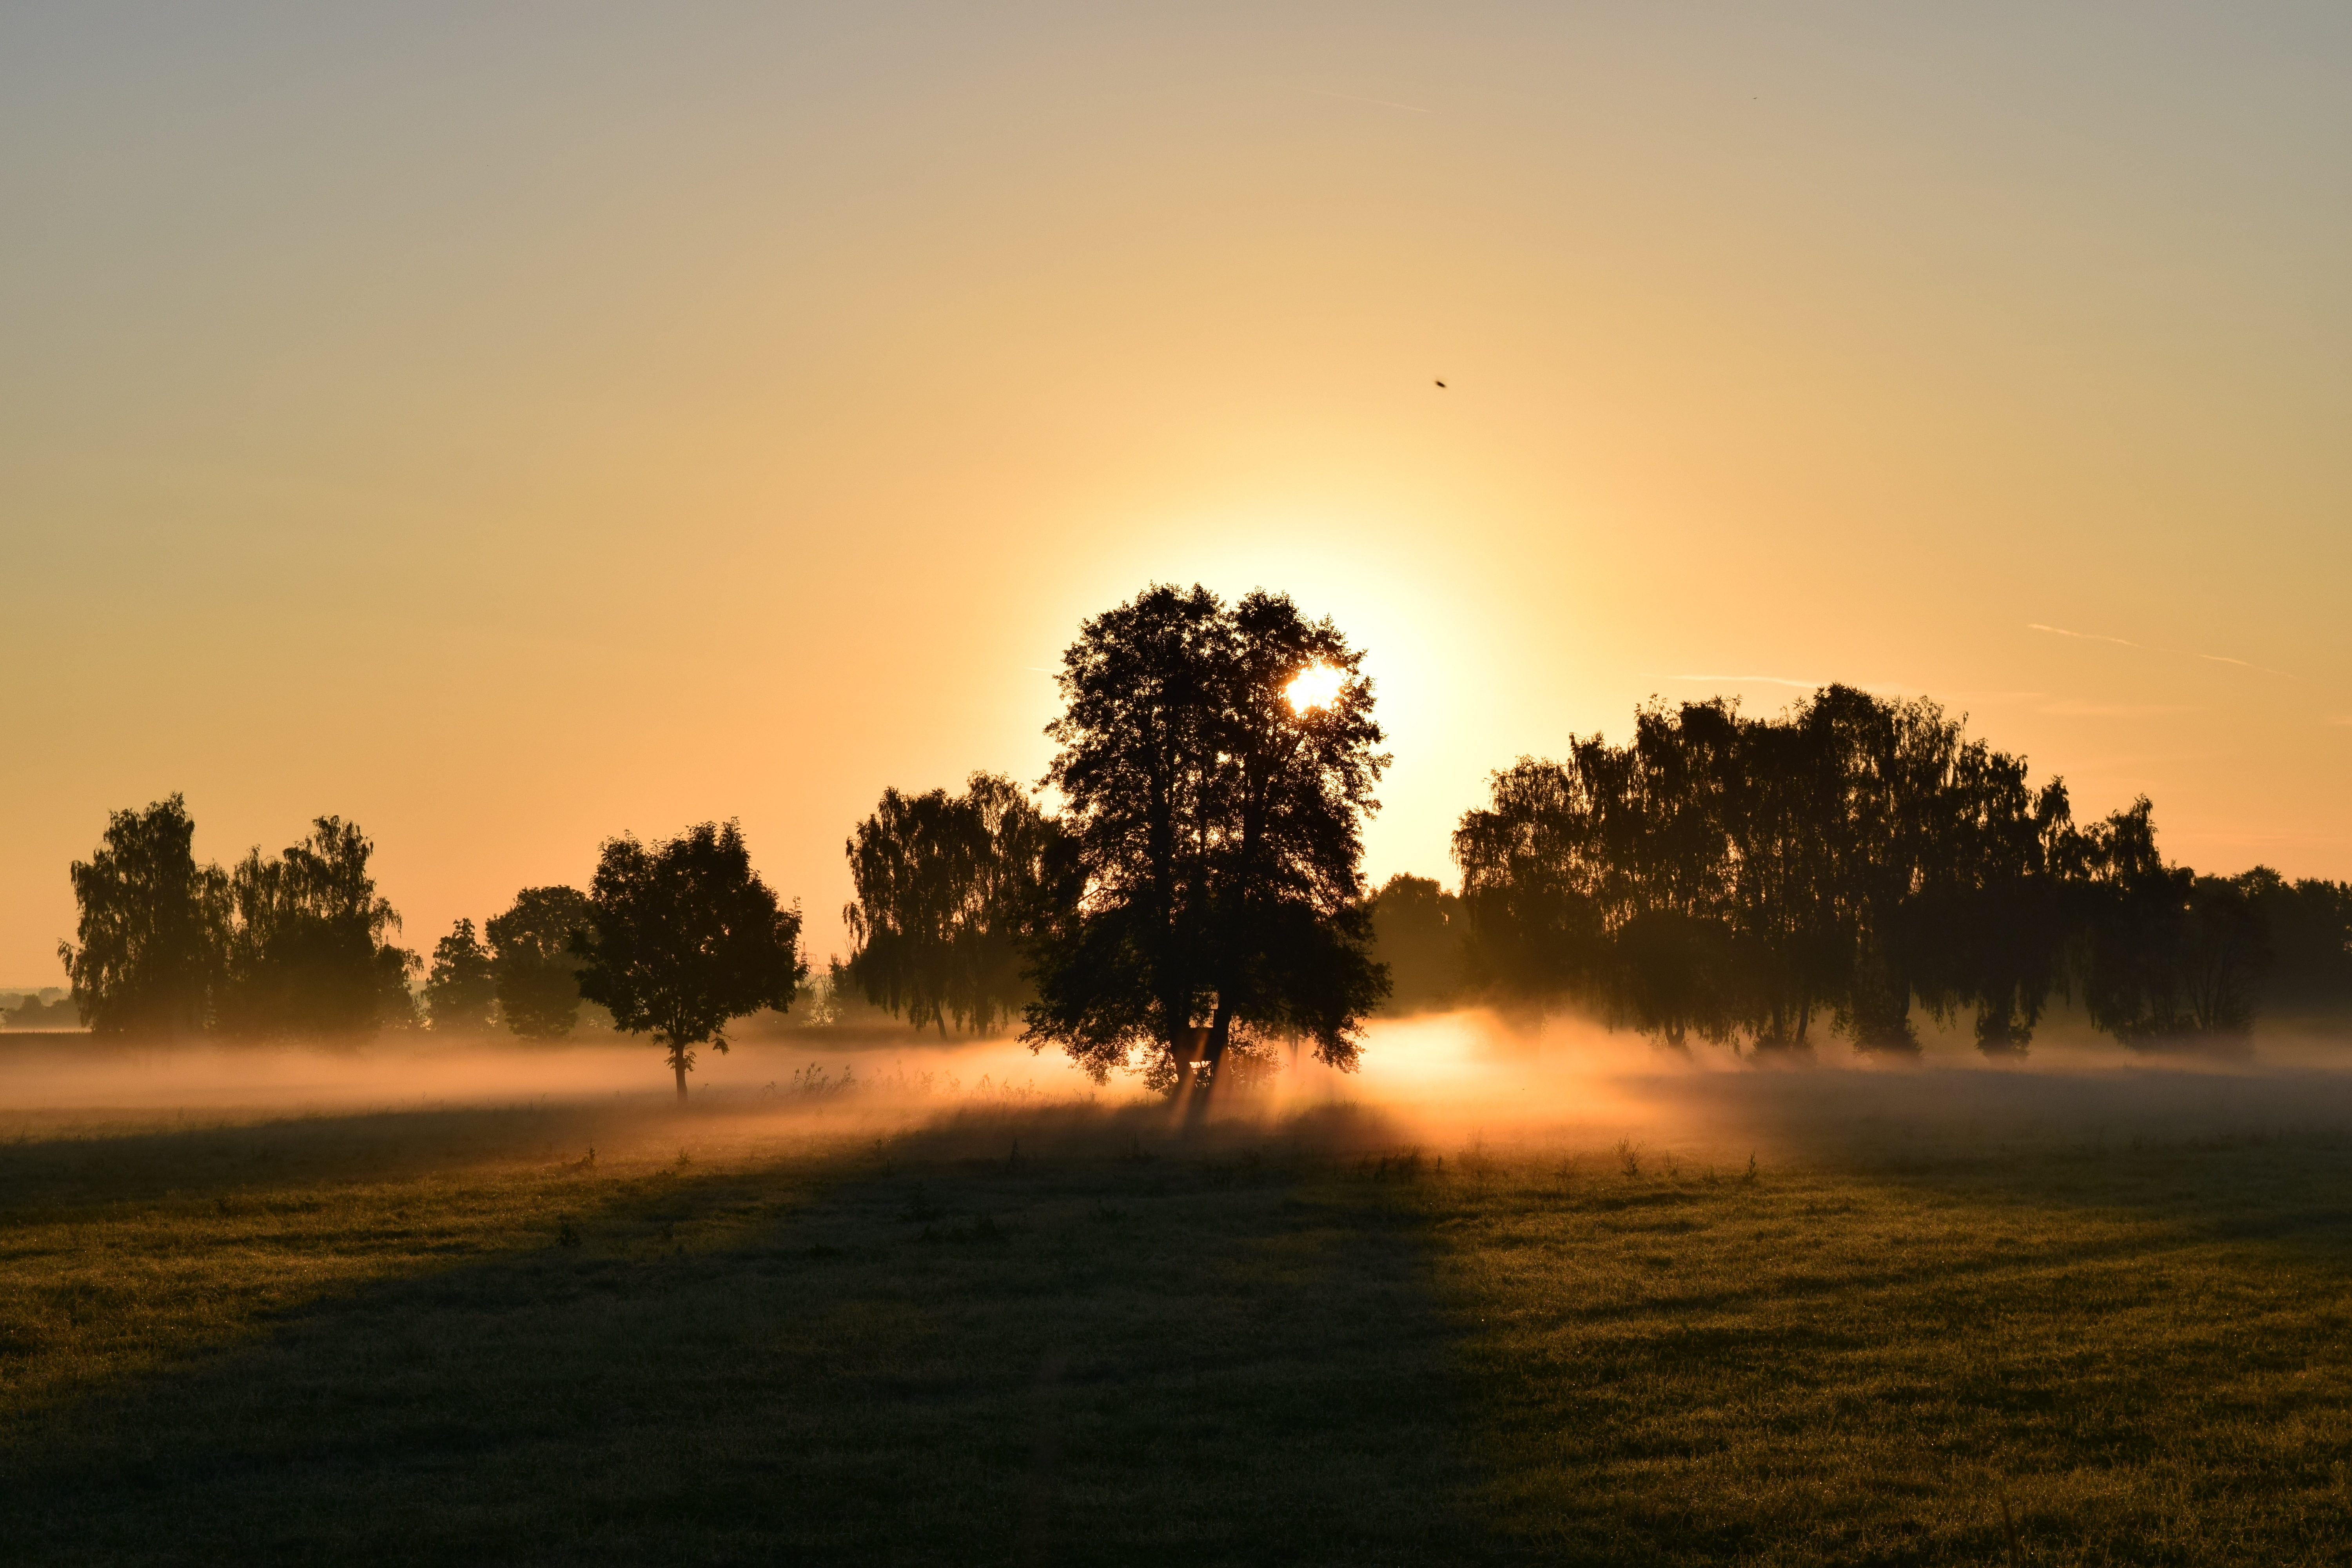
landscape, tree, nature, horizon, light, cloud, sun, fog, sunrise, sunset, mist, sunlight, morning, dawn, atmosphere, dusk, evening, rural, reflection, red, romantic, map, trees, postcard, mood, greeting card, morgenstimmung, beginning, afterglow, morning mist, morgenrot, new beginning, mysthisch, atmospheric phenomenon, woody plant